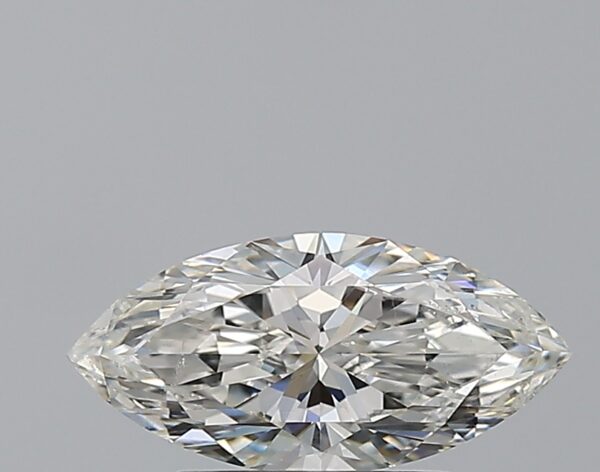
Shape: marquise
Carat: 1.01
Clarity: SI1
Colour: H
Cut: EX
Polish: EX
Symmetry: VG
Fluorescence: N
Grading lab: GIA
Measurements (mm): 10.61 x 5.06 x 3.18